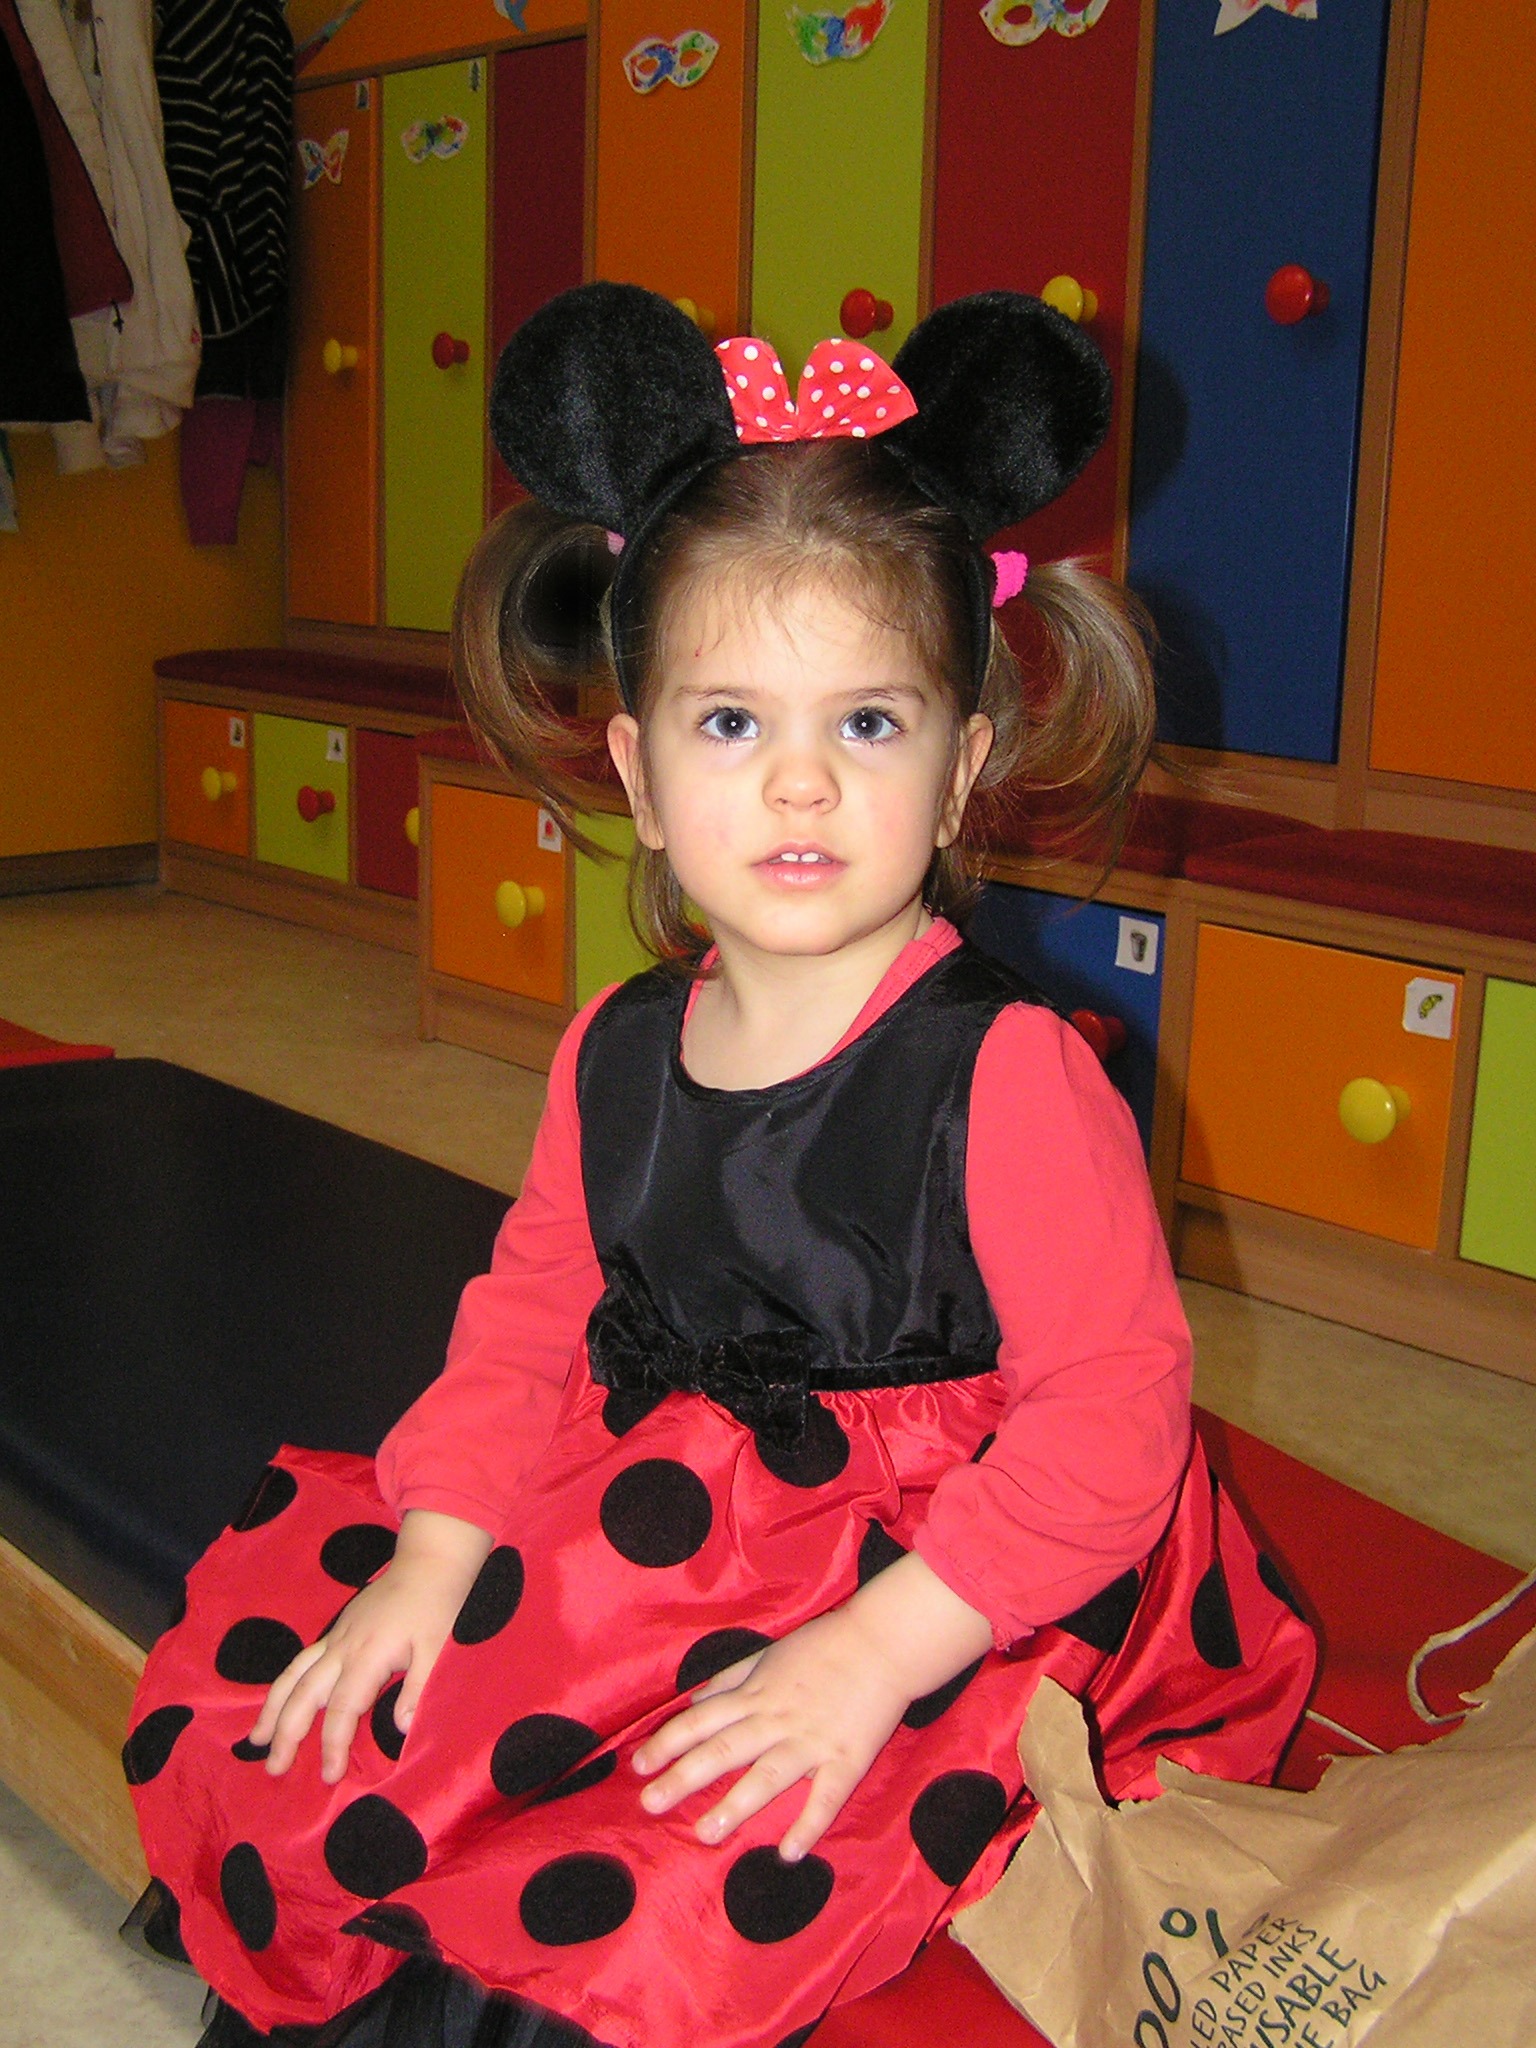
play, carnival, child, dress, infant, toddler, party, day, costume, birthday, little girl, human positions, minnie mouse